Human rights in Canada

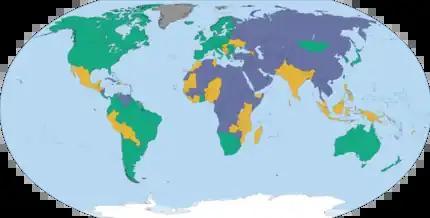
Country ratings from "Freedom in the World 2023" by Freedom House

The Ukrainian Canadian internment was part of the confinement of "enemy aliens" in Canada during and for two years after the end of the First World War, lasting from 1914 to 1920, under the terms of the "War Measures Act". About 4,000 Ukrainian men and some women and children of Austro-Hungarian citizenship were kept in twenty-four internment camps and related work sites – also known, at the time, as concentration camps. Many were released in 1916 to help with the mounting labour shortage.